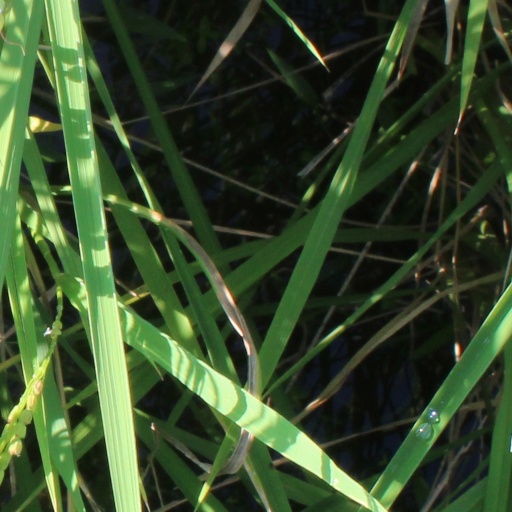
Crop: rice